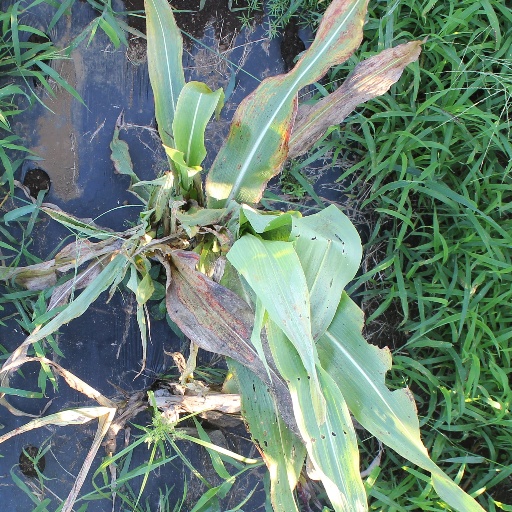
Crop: sorghum